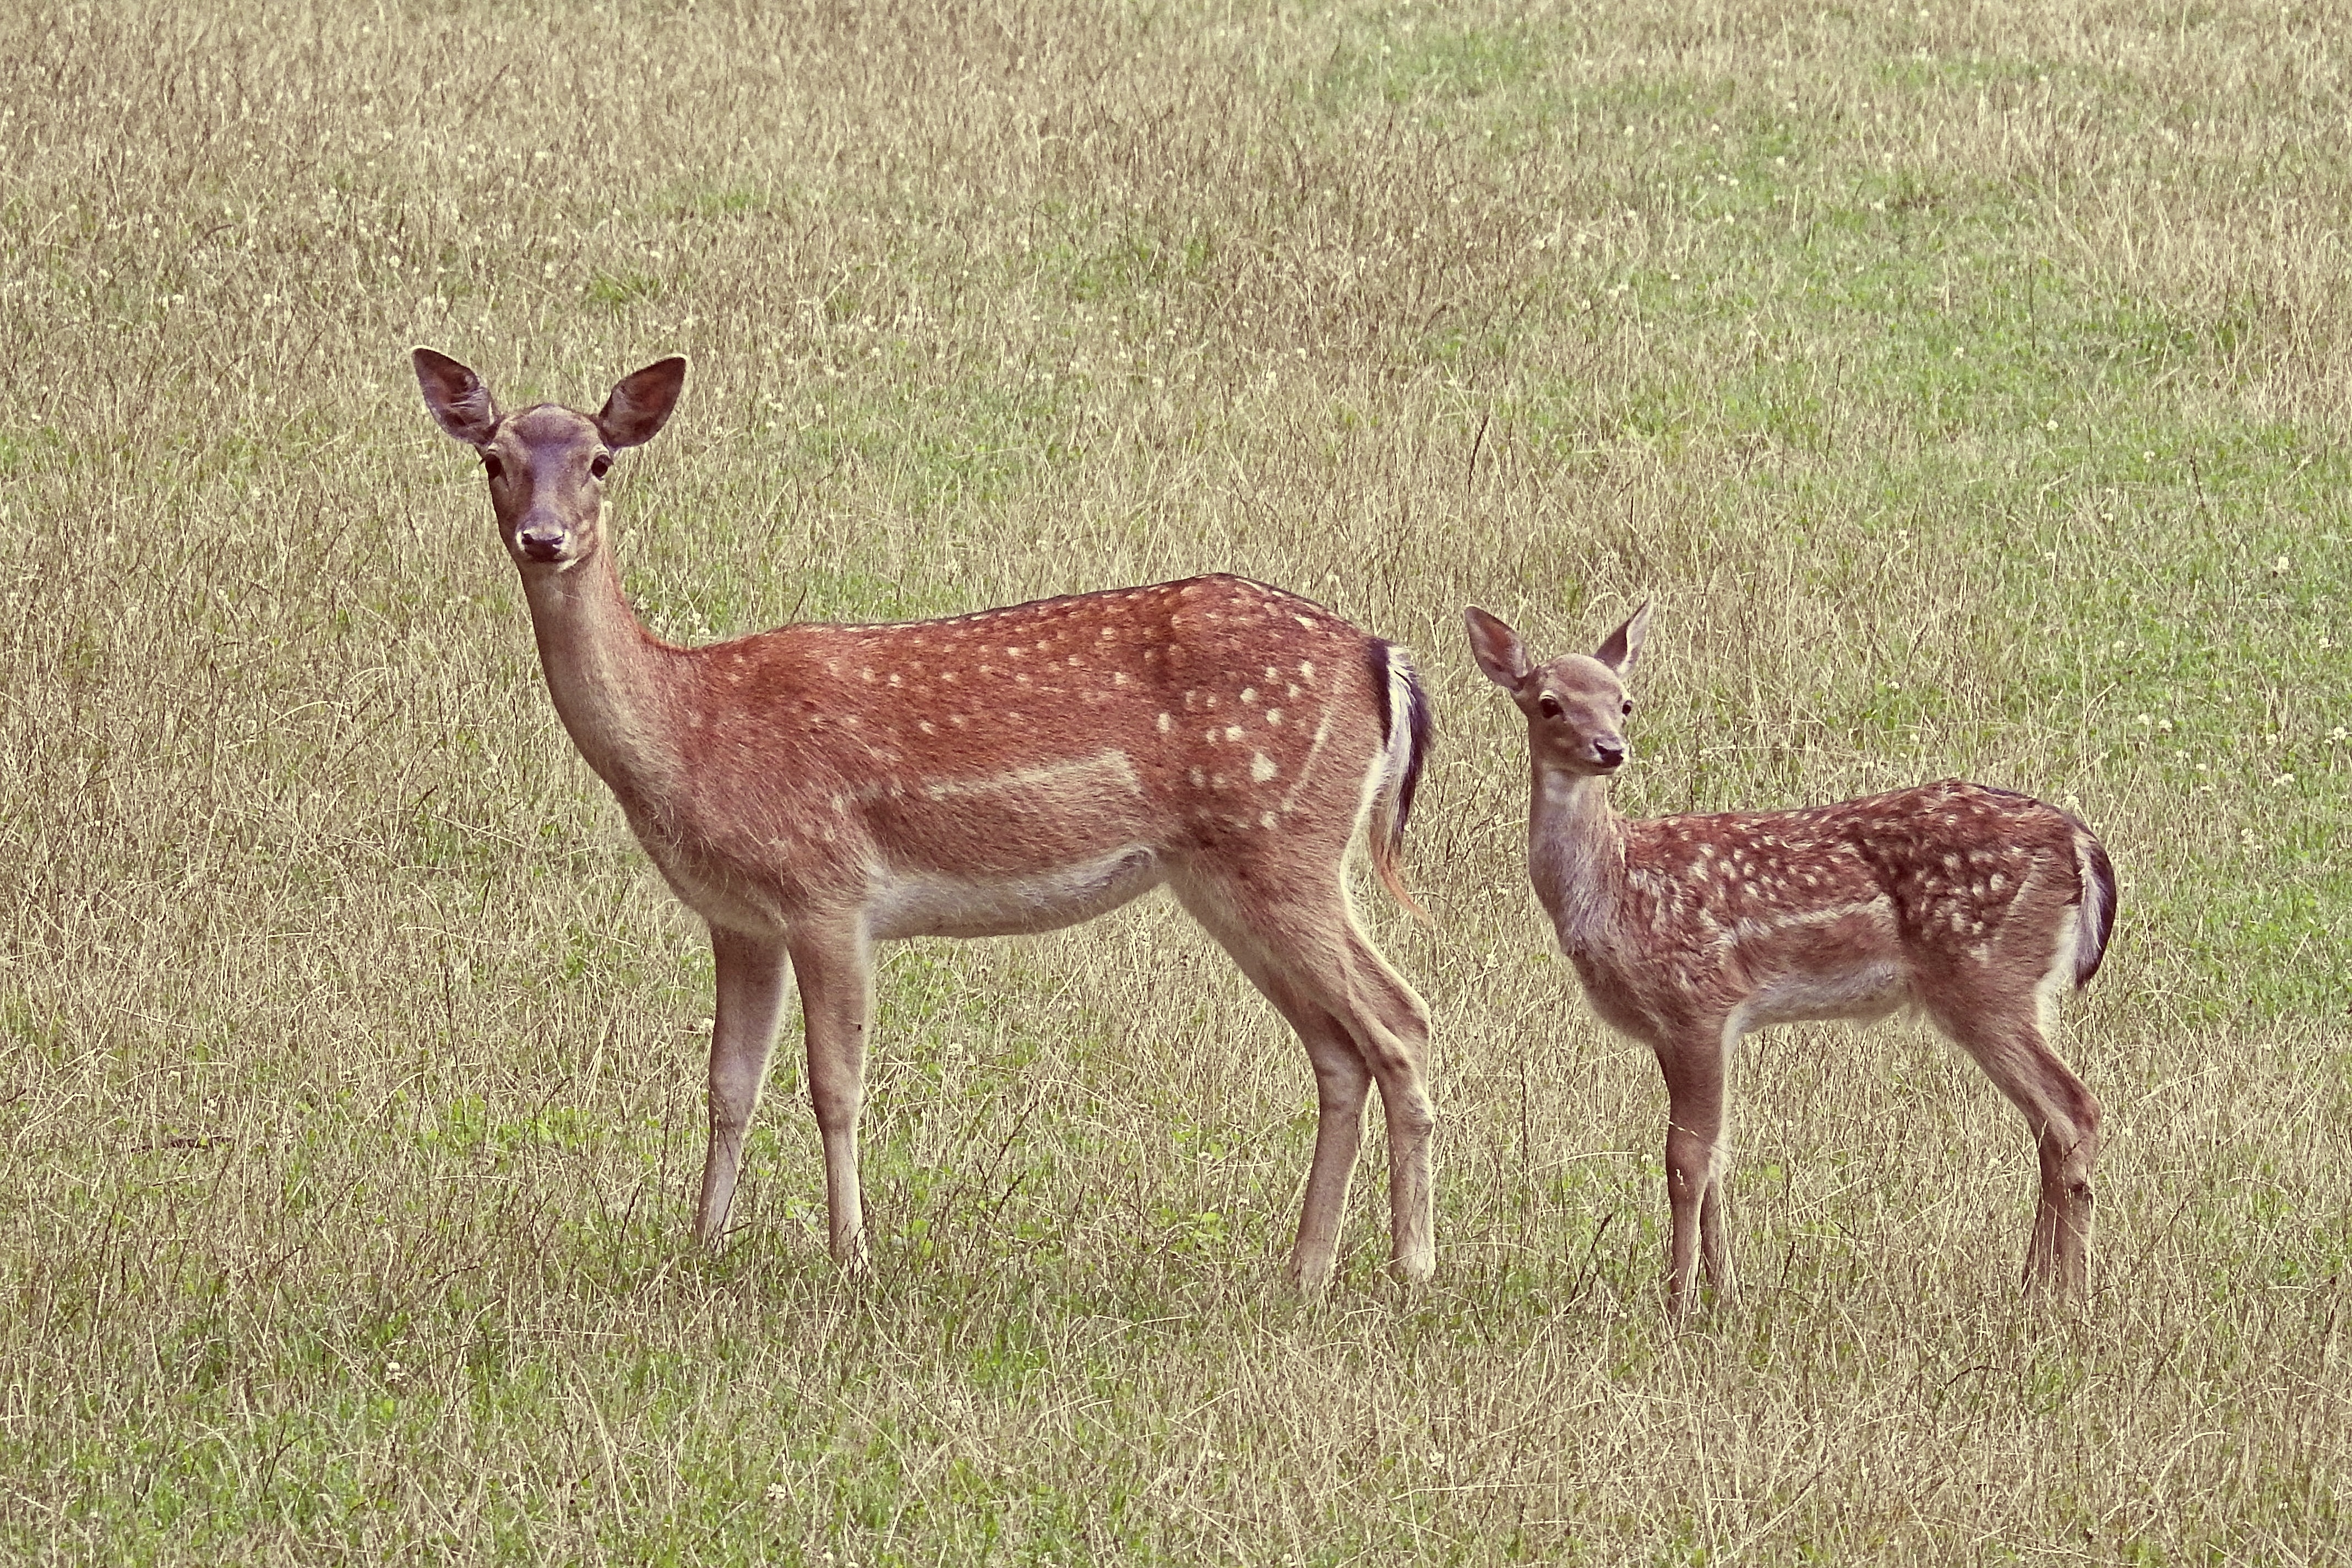
nature, meadow, animal, wildlife, wild, deer, mammal, fauna, gazelle, grassland, vertebrate, impala, roe deer, scheu, fallow deer, glade, vicuna, kitz, white tailed deer, deer with fawn